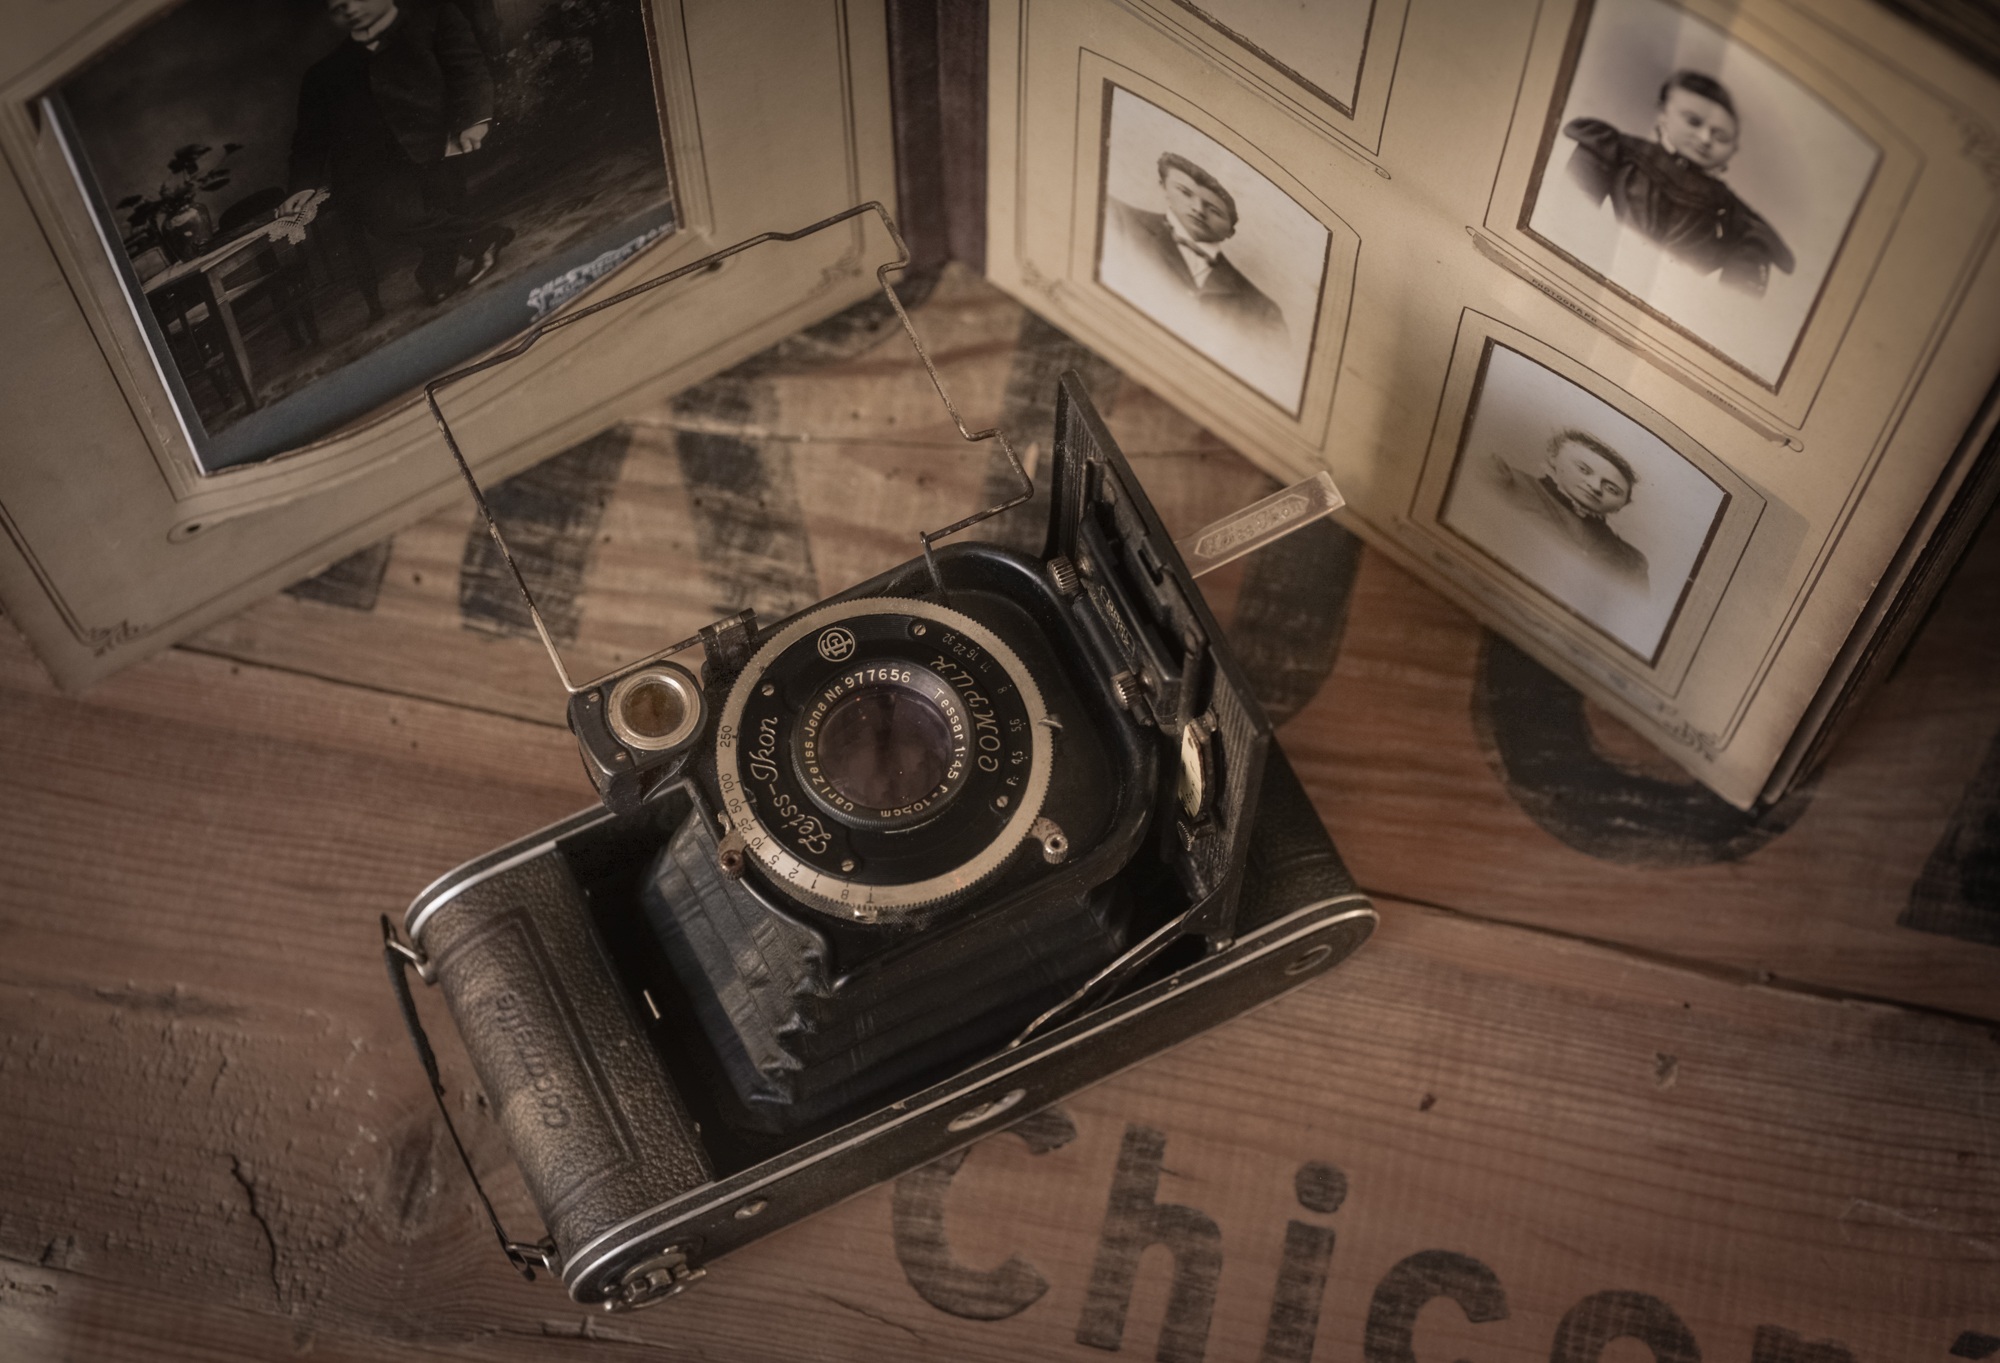
light, people, technology, camera, vintage, antique, wheel, retro, old, film, photo, portrait, lens, equipment, darkness, black, lighting, shutter, vintage camera, old camera, reflex camera, exposure, album, digital camera, focus, picture, photograph, history, classic, shape, photographic, aged, old photo, digital slr, single lens reflex camera, cameras optics, stereophonic sound